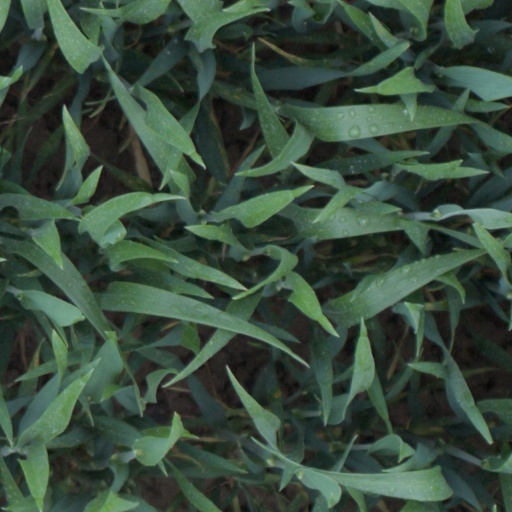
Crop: wheat